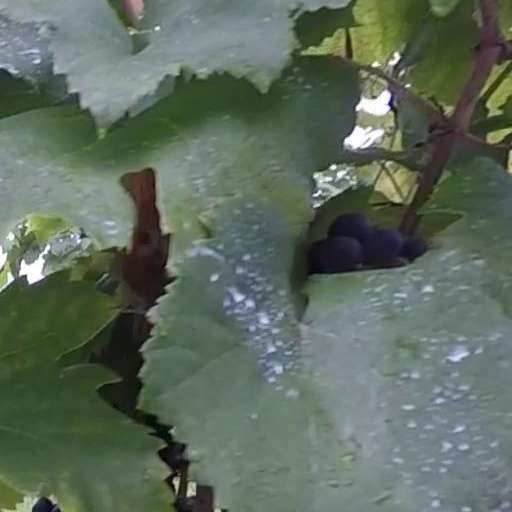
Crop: grape